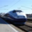
Label: train